Patrick Still Lives

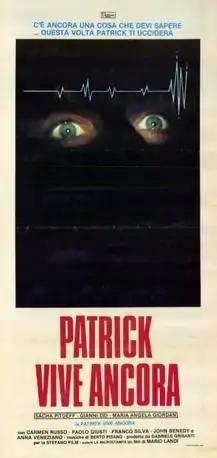

Patrick Still Lives (also known as "Patrick Is Still Alive") is a 1980 Italian horror film directed by Mario Landi, and his last film. It is a low-budget unauthorized sequel of the Australian horror "Patrick" from two years earlier. It is known primarily for its graphic scenes of sex and gore, notably an extremely graphic scene of